Maureen O'Sullivan

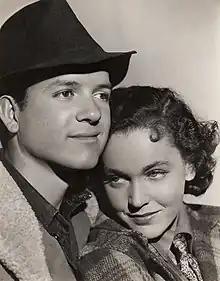
With Eric Linden in "The Voice of Bugle Ann" (1936)

By 1960, O'Sullivan believed she had permanently retired. However, actor Pat O'Brien encouraged her to take a part in summer stock, and the play "A Roomful of Roses" opened in 1961. It led to her Broadway debut in "Never Too Late" with costar Paul Ford. Shortly after it opened, John Farrow died of a heart attack. O'Sullivan stuck with acting after Farrow's death; she was the Today Girl for NBC for a while, then made the movie version of "Never Too Late" (1965) for Warner Bros. She was also an executive director of a bridal consulting service, Wediquette International.